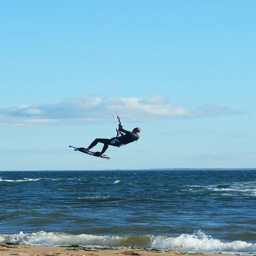
a man dangling in the air over the ocean
A man kiteboarding over the top of the ocean.
A man in black wetsuit windsurfing on water.
a person para-sailing on the ocean on a windy day.
A man in the air engaging in a waters sport.